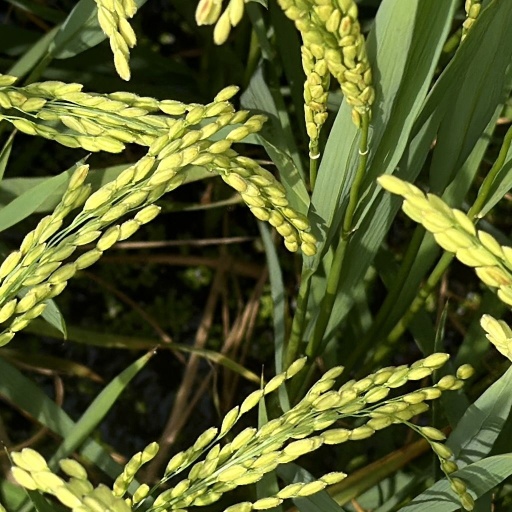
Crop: rice